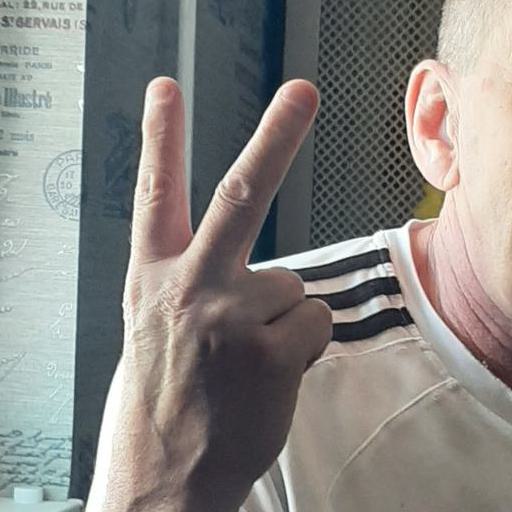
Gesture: peace_inverted